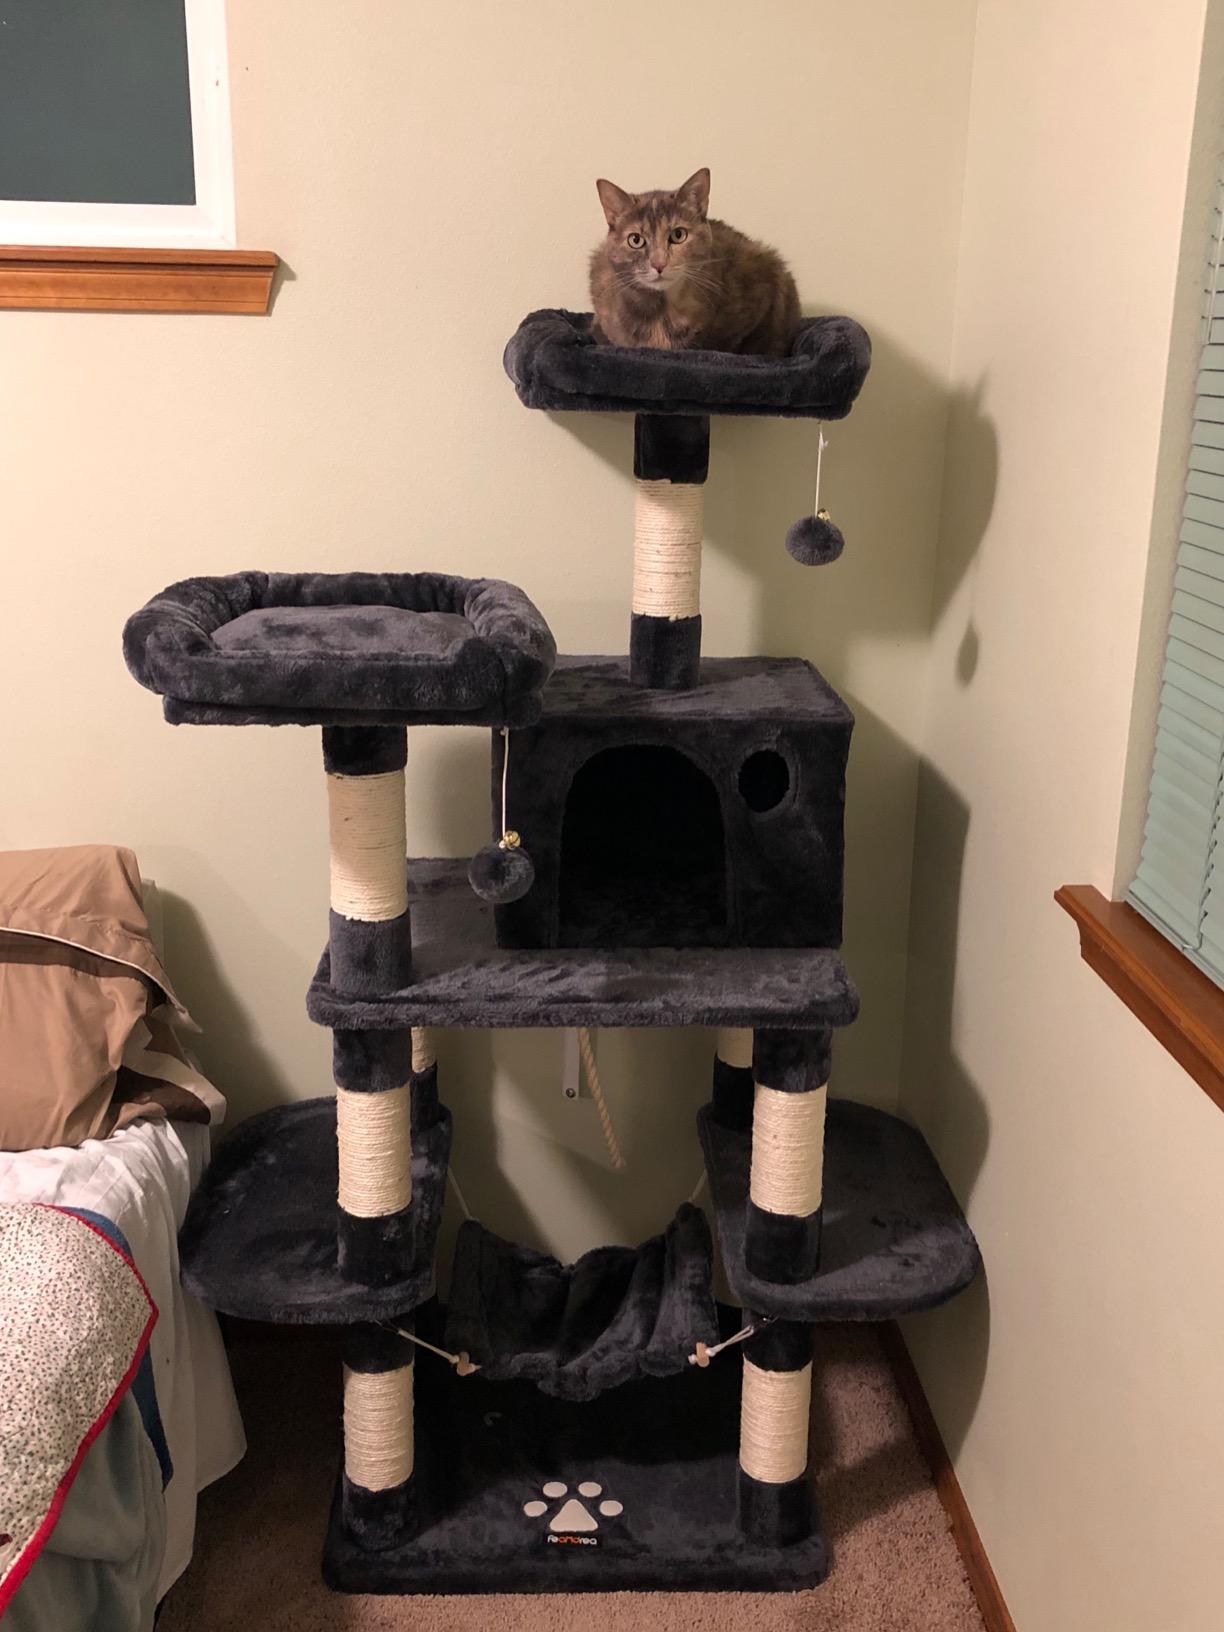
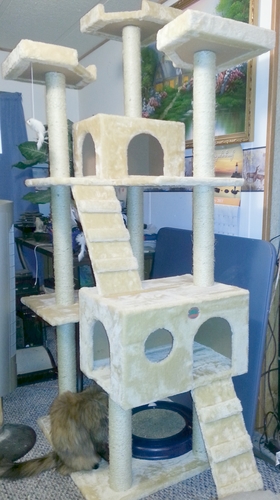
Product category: items_cat tree
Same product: no